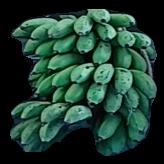
Variety: rasbale
Grade: grade2